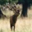
Label: deer